Mikhail Beregovoy

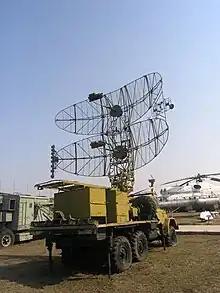
The P-19 radar, which entered service with Soviet forces during the 1970s, during Beregovoy's time as head of the

Between 1969 and 1983 he was head of the Soviet Radio-Technical Forces. Beregovoy retired in 1983, having spent 47 years in the Soviet Armed Forces, 32 of them in various positions in the Radio-Technical Forces. He had been promoted to major general on 22 February 1963, and to lieutenant general on 19 February 1968. He settled in Balashikha, his home since the 1970s.